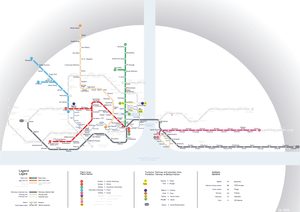
Le métro d'Istanbul est un des systèmes de transport en commun desservant la ville d'Istanbul, en Turquie. Le réseau présente 6 lignes au total qui est constitué d'une ligne de métro léger et de cinq lignes de métro lourd. Les lignes M1, M2, M3 et M6 sont situées sur la rive européenne du Bosphore et les lignes M4 et M5 sur la rive asiatique.